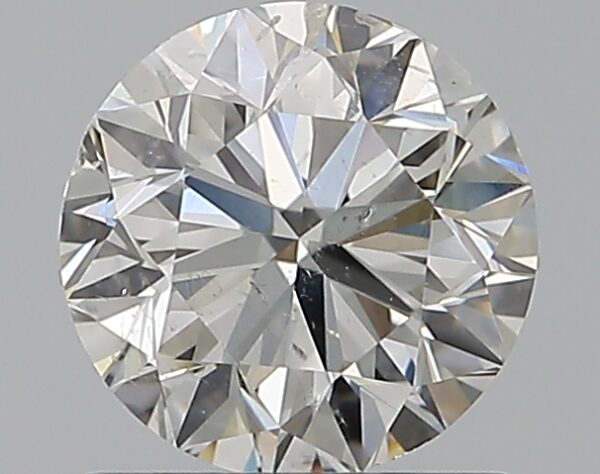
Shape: round
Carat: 1
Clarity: SI2
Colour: G
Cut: VG
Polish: EX
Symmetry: VG
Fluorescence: N
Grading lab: IGI
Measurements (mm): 6.2 x 6.17 x 4